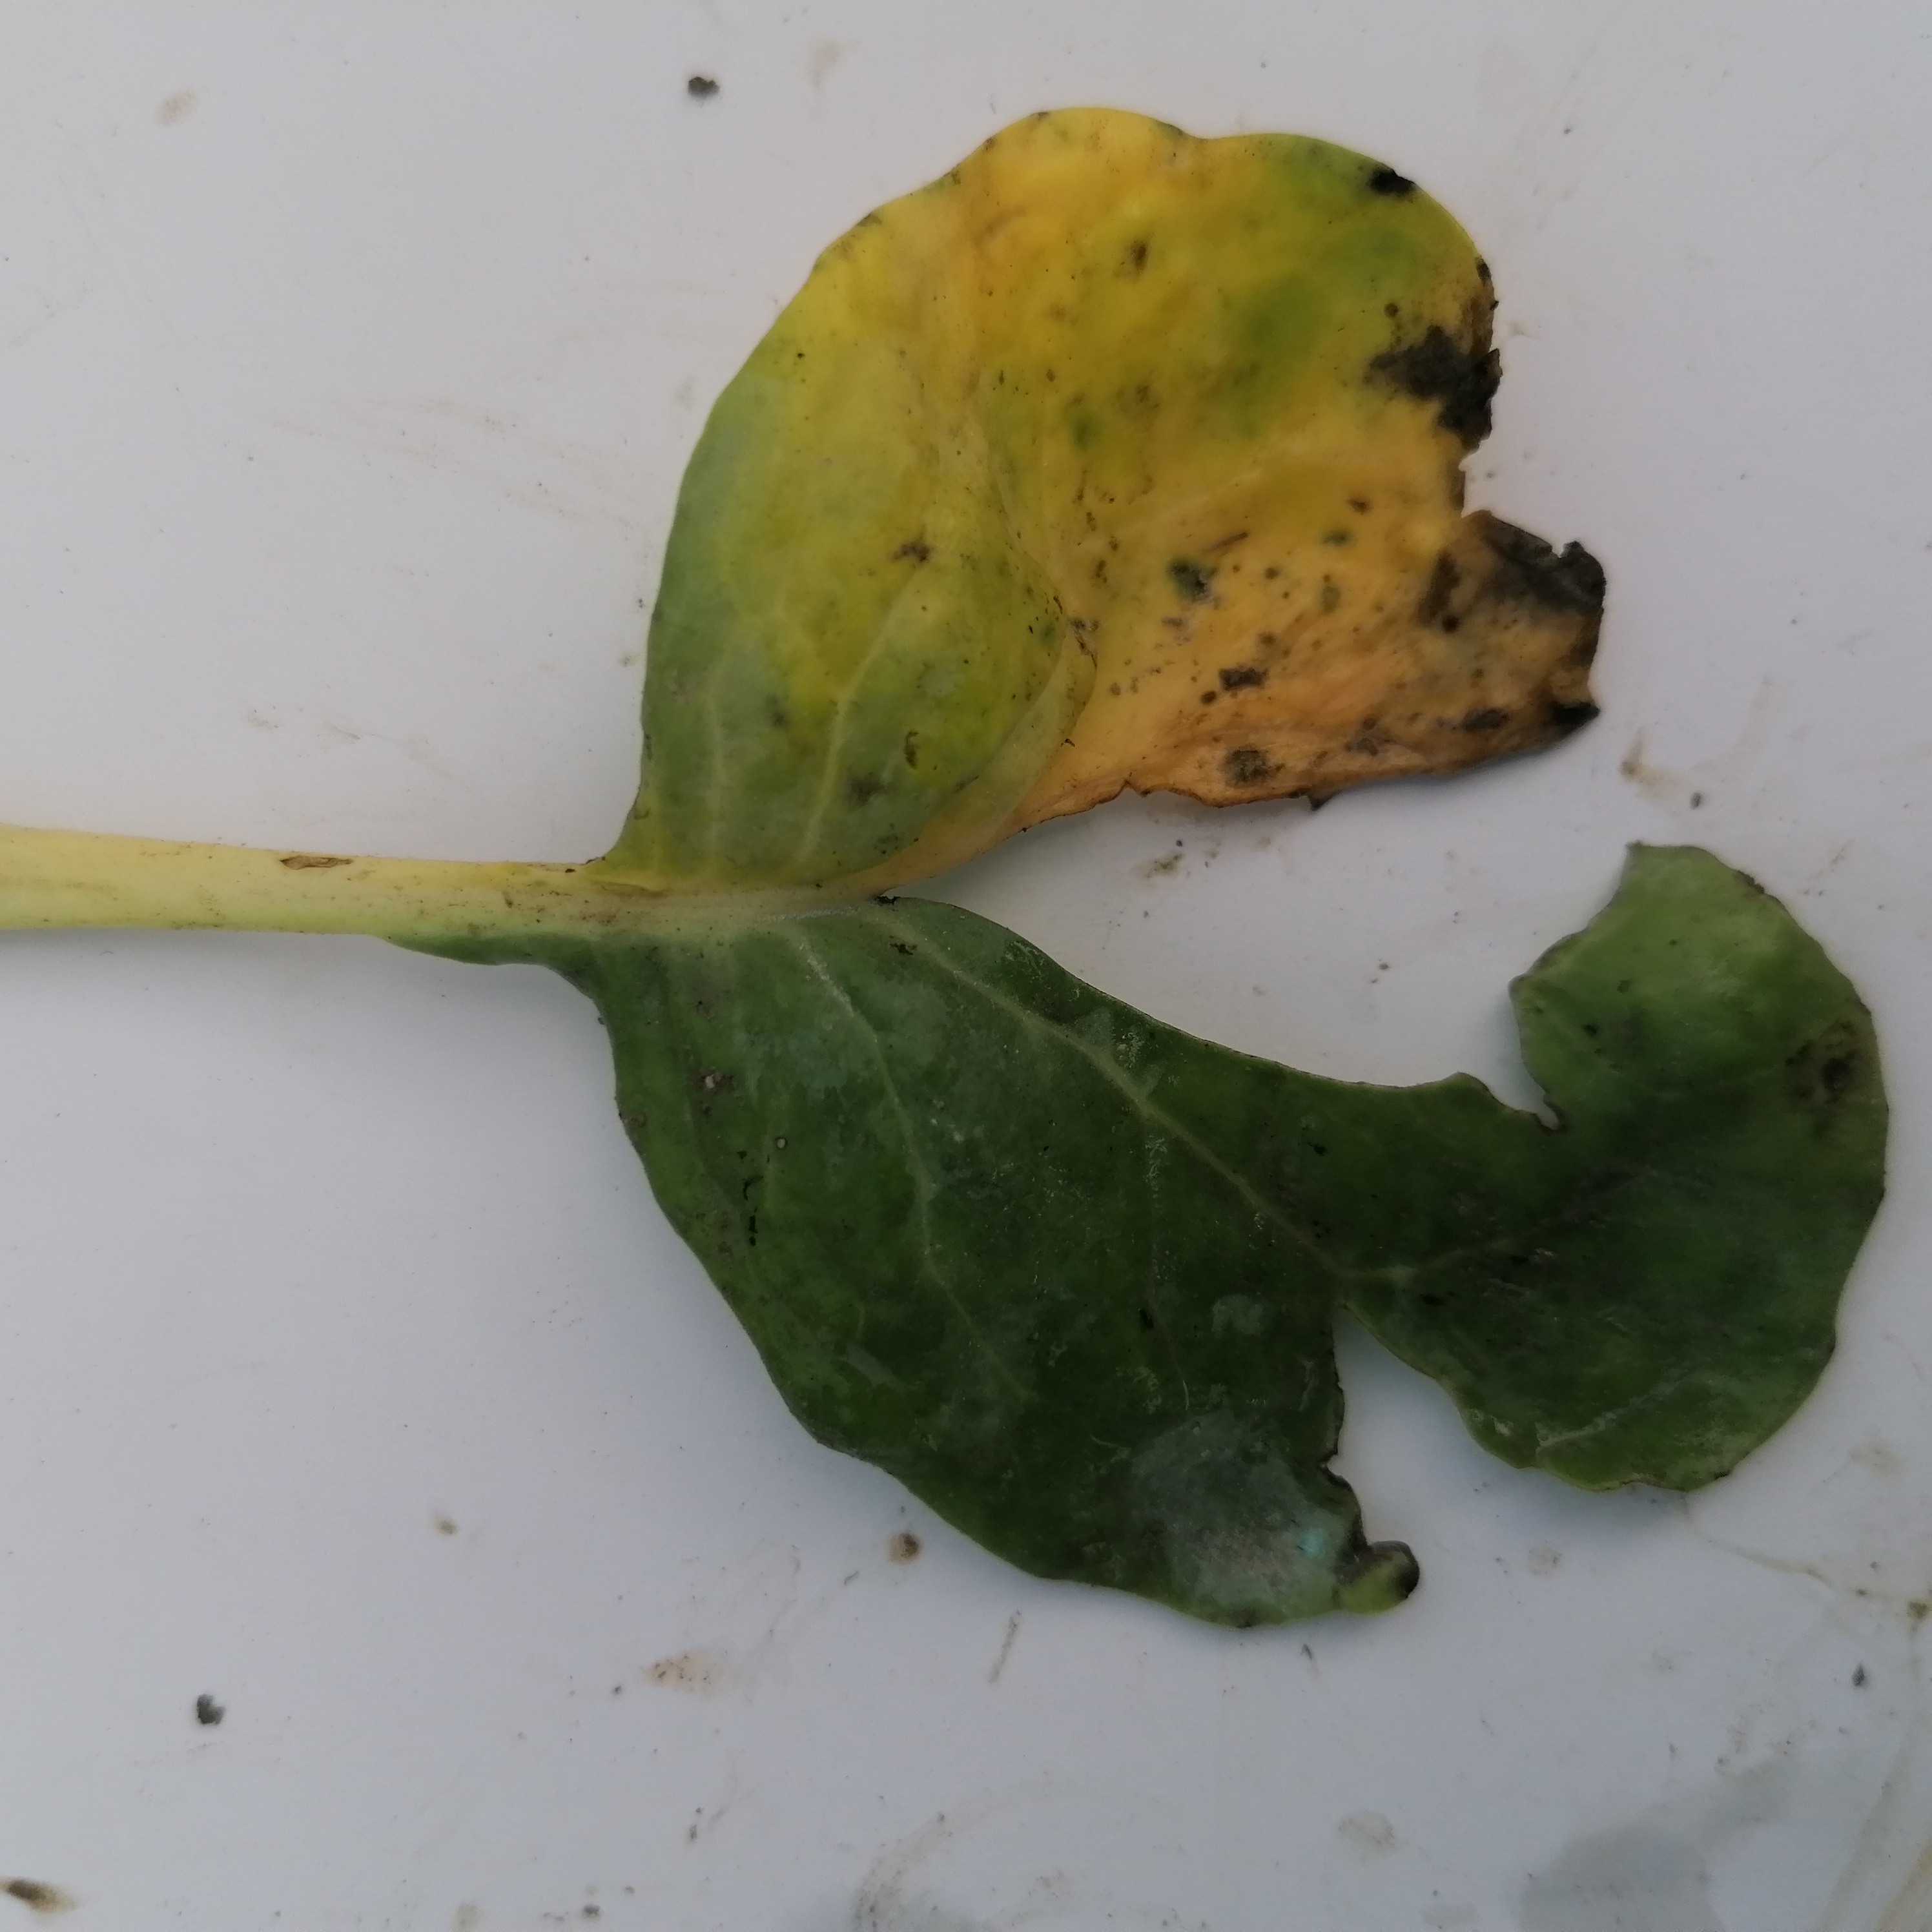
Label: Black Rot